St. Matthias' Abbey

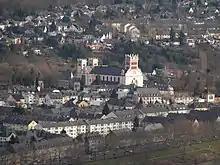
St. Matthias' Abbey from the "Mariensäule"

After several attempts to revive the monastery in the 19th century, monks from Seckau Abbey, part of the Beuron Congregation, moved into the "Mattheiser Pfarrhaus" after World War I. On 22 October 1922 the main building complex was rededicated as a Benedictine abbey and resettled. The new community joined the Beuron Congregation.